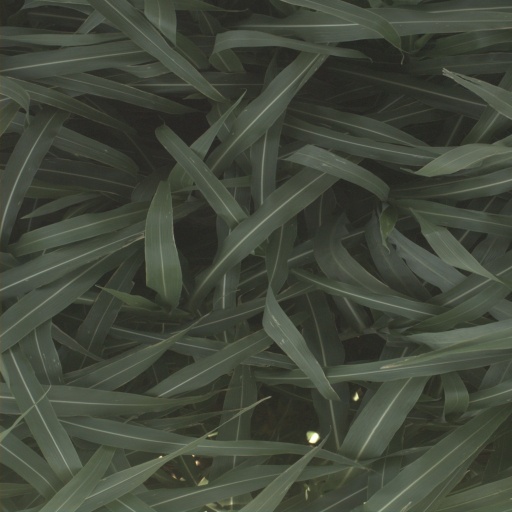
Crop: sorghum